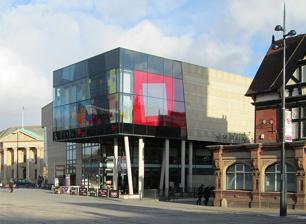
Building: Quad (arts centre)
Country: United Kingdom
Year built: 2008
Arts centre in Derby, England Quad General information Type Arts centre Location Market Place Address Market Place, Derby, DE1 3AS Town or city Derby Country England, UK Completed 2008 Inaugurated 26 September 2008 Design and construction Architecture firm Feilden Clegg Bradley Website www .derbyquad .co .uk Quad (branded as QUAD and also known as Derby QUAD ), is an arts centre in Derby , England, first opened on 26 September 2008. Quad provides an art gallery, three cinemas (two large cinemas and a smaller relaxed room known as "The Box" showing small lesser known films), artists’ studios, and a cafe bar. The centre also has spaces in which people can create their own artwork. The building has a steel-and-glass design by Bath architects Feilden Clegg Bradley , which was considered controversial when it was chosen by Derby council cabinet in 2004. Details Derby QUAD Quad is a cinema, gallery, cafe, and workshop space that anyone can use. Quad connects people and businesses to art and film for entertainment, education, and participation. There are artists' studios which the public can hire. The cinema shows a range of motion pictures, from old silent movies to the latest productions. The exhibition programme has held major exhibitions by Bruce Asbestos, Danielle Brathwaite-Shirley, Benedict Drew, Doug Fishbone, Ellie Harrison , Hetain Patel , Joey Holder. Quad offers creative courses for adults and children. See also Metro Cinema (Derby) References Wikimedia Commons has media related to Derby QUAD .